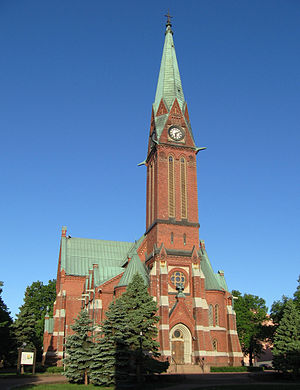
Kotka
Kotka er en by i Kymmenedalen ved Den Finske Bugt. Byen fik stadsrettigheder i 1879. Kotka har 54.649 indbyggere og har et samlet areal på ca. 750 km² hvoraf 272 km² er land. Kystlinjens længde er ca 170 km.